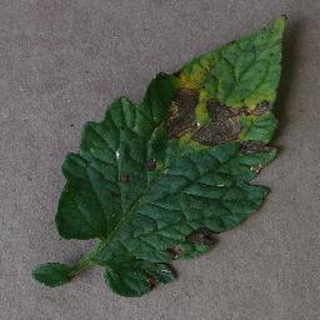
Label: tomato_early_blight